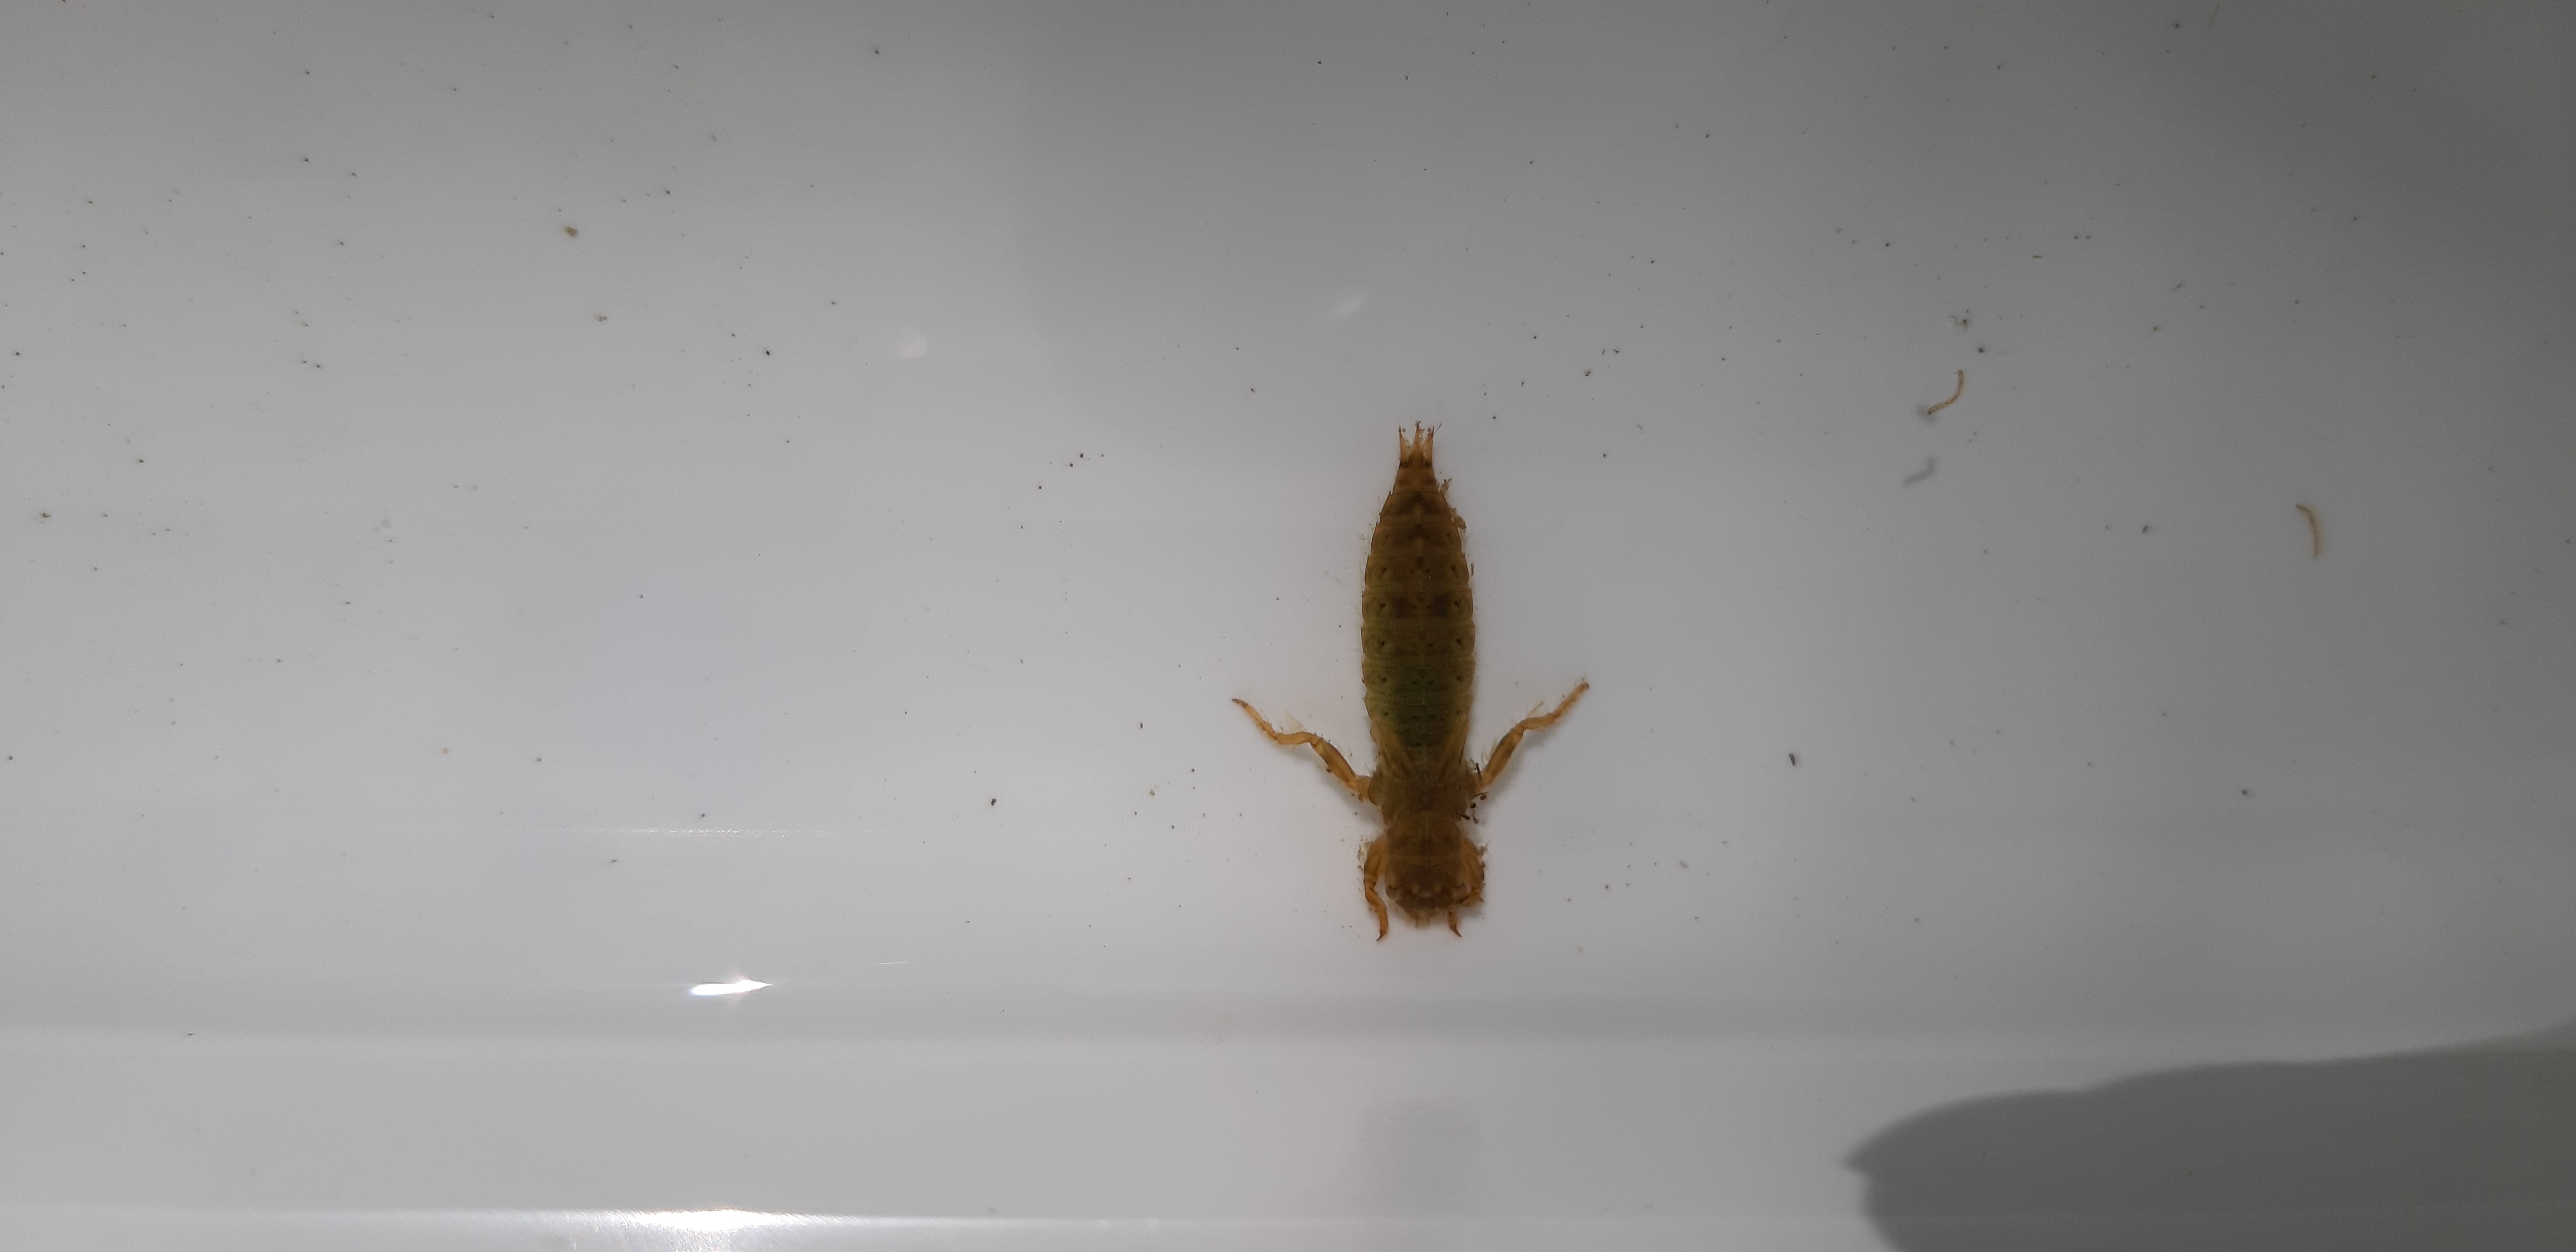
Macroinvertebrate group: dragonflies